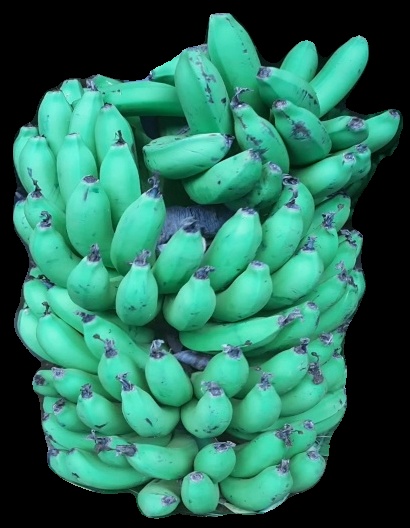
Variety: pachbale
Grade: grade1